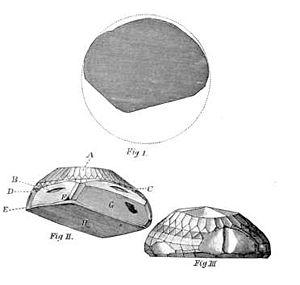
Croquis du Koh-i-Noor d'après Tavernier
Jean-Baptiste Tavernier, né à Paris en 1605 et mort à Moscou en juillet 1689, est un voyageur et pionnier français du commerce avec l'Inde.
Le Koh-i Nor ou Kuh-e Nûr ou Koh-i-Noor est un diamant de 105,602 carats actuellement monté sur la couronne de la famille royale britannique, exposée avec les joyaux de la Couronne britannique à la Tour de Londres.